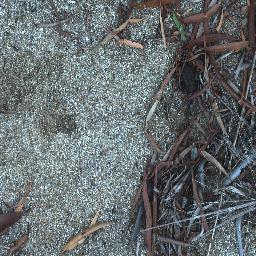
Label: negative